Tower of Babel

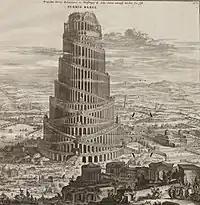
"Turris Babel" from Athanasius Kircher

Although not mentioned by name, the Quran has a story with similarities to the biblical story of the Tower of Babel, although set in the Egypt of Moses: Pharaoh asks Haman to build him a stone (or clay) tower so that he can mount up to heaven and confront the God of Moses.